Capirotada

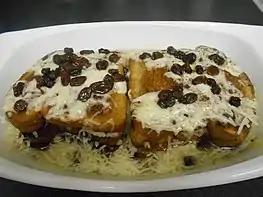
Capirotada

There are various preparations of the dish. It is generally composed of toasted bolillo (which is like the French baguette) and soaked in a mulled syrup made of the following: whole cane sugar, which is known as piloncillo; clove; and cinnamon sticks. Some of the typical ingredients include nuts, seeds, and dried (and sometimes fresh) fruits, among these are: apples, dates, raisins, apricots, peanuts, pecans, almonds, pine nuts and walnuts. In addition, aged cheese is added, which might explain why some people's recipes call for milk.